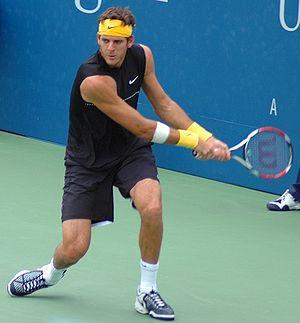
Résultats détaillés de l’édition 2009 du tournoi de tennis professionnel US Open de tennis qui est disputée du 31 août au 14 septembre 2009.